Robert Menzies Institute

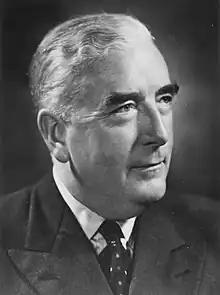
Robert Menzies

The Robert Menzies Institute is an Australian Prime Minsterial Library and museum dedicated to the 12th and longest serving Australian Prime Minister, Sir Robert Menzies. The Library is situated on the Parkville campus of the University of Melbourne since founding in 2021.